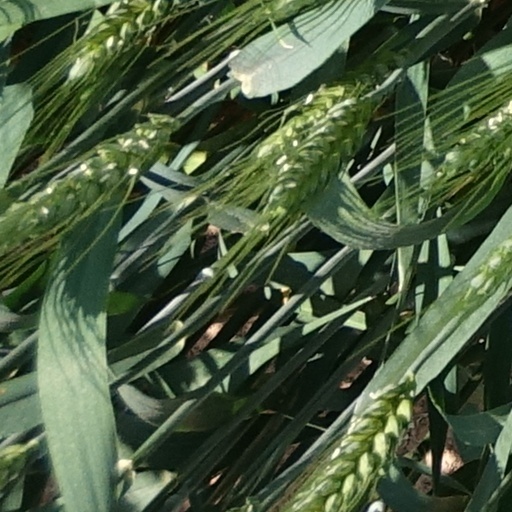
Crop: wheat